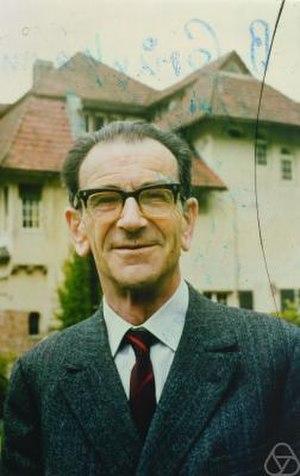
Moritz Werner Fenchel est un mathématicien danois d'origine allemande. Il est passé à la postérité en tant que pionnier de l'analyse convexe.